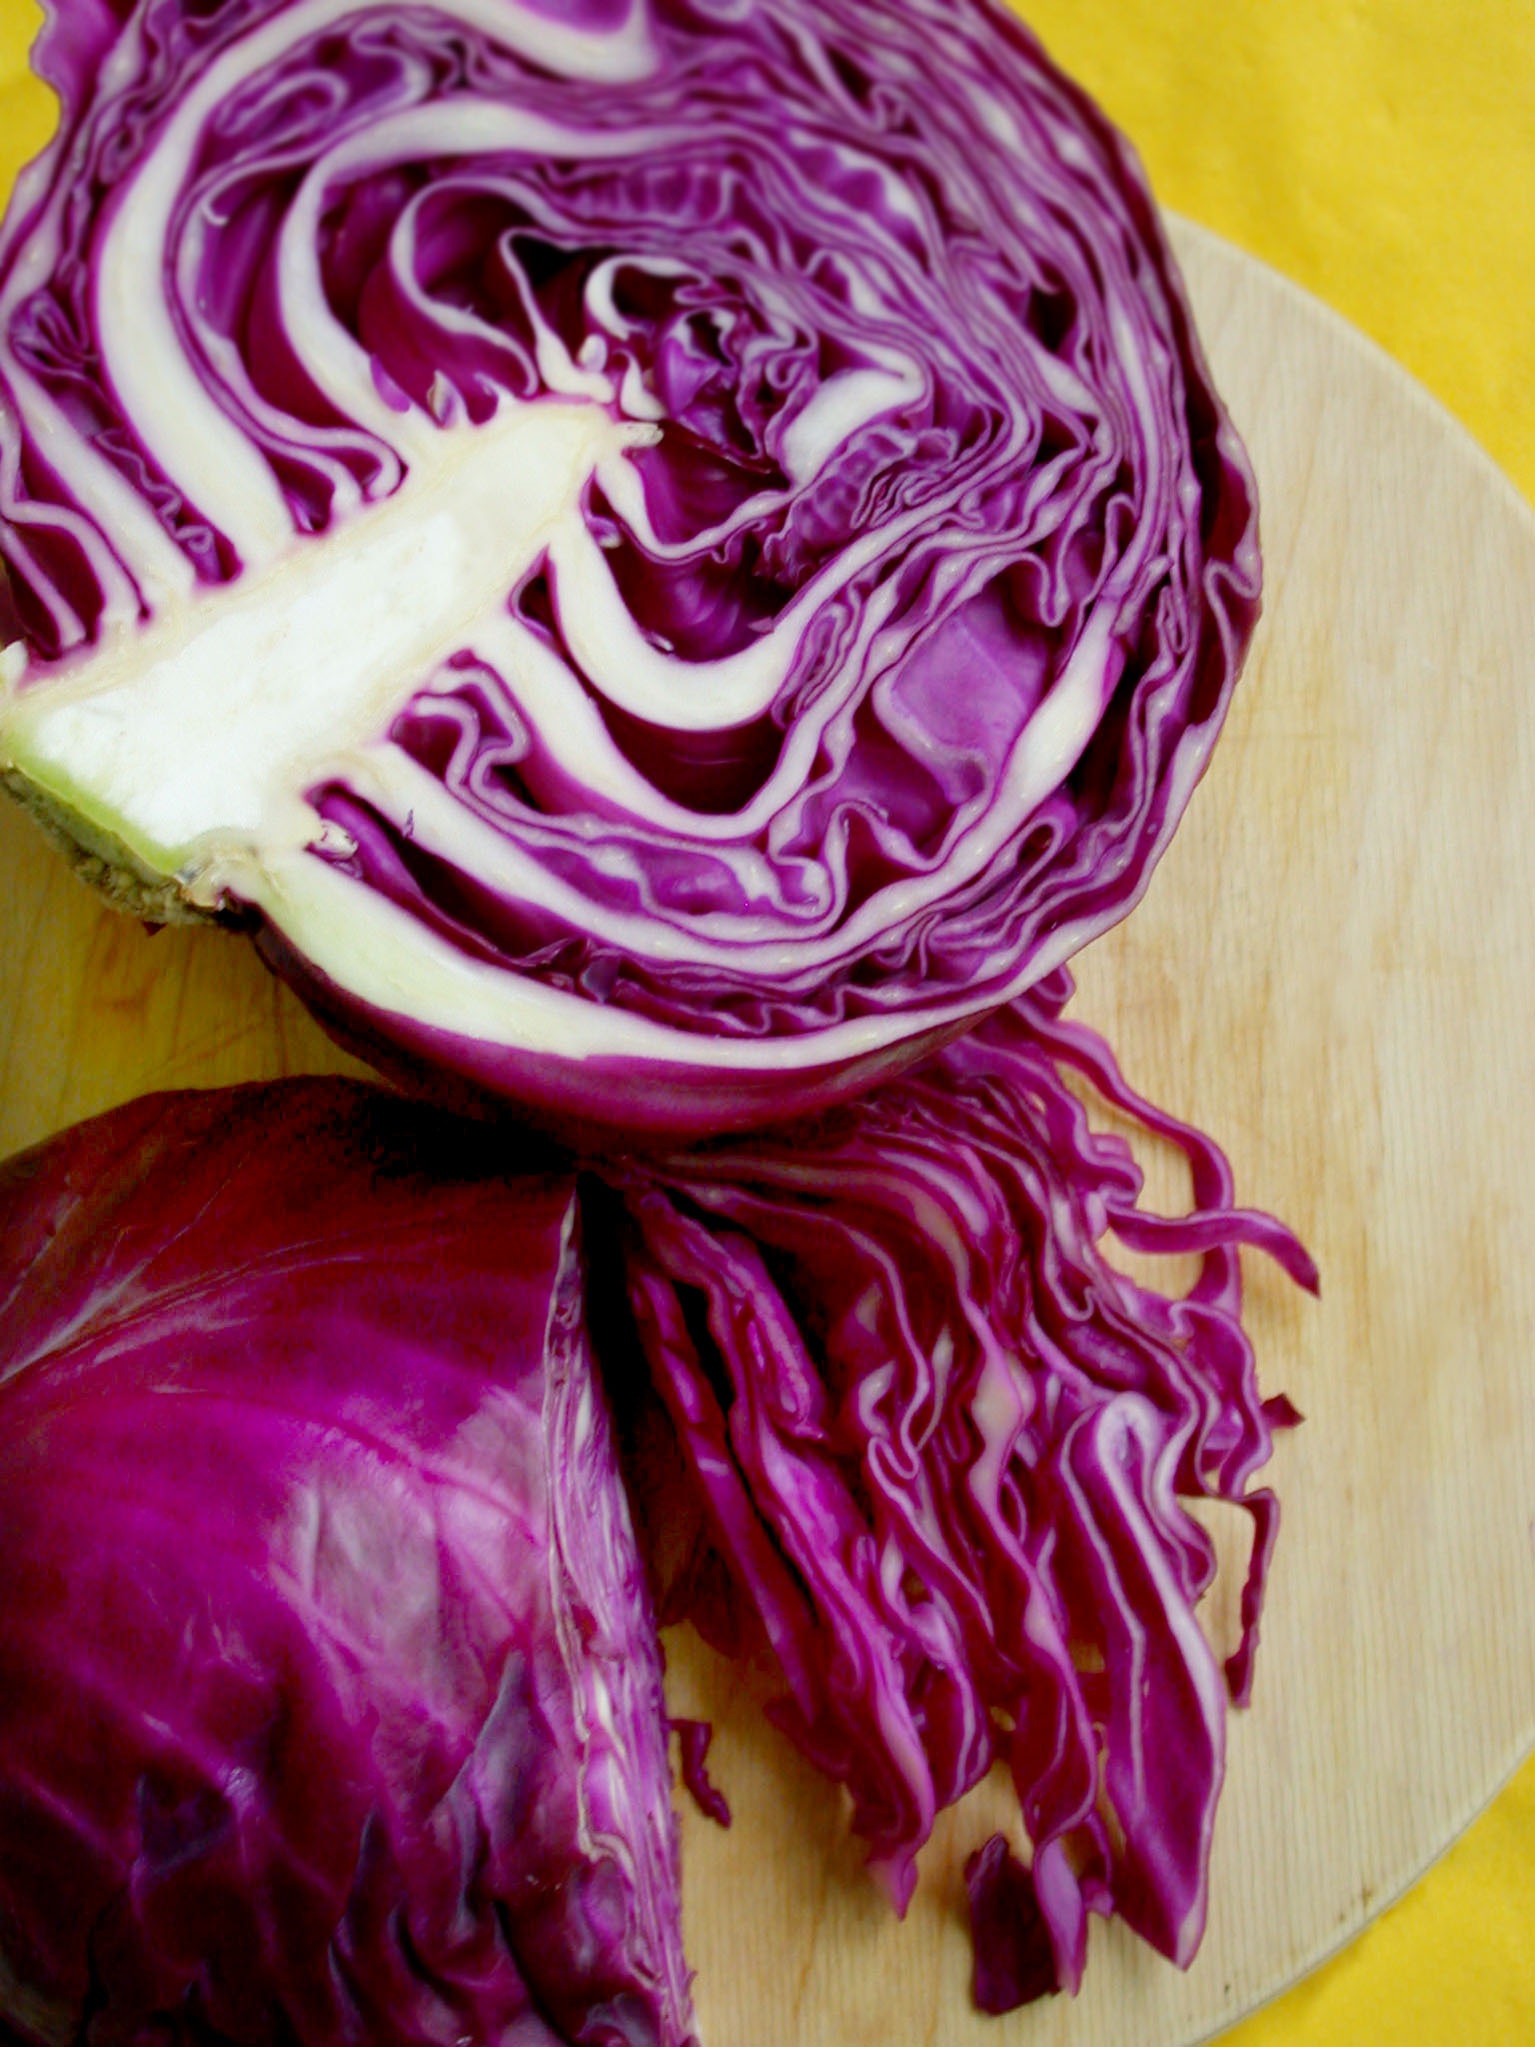
flower, purple, petal, food, produce, vegetable, healthy, eat, cut, vegetables, magenta, red cabbage, flowering plant, red onion, land plant